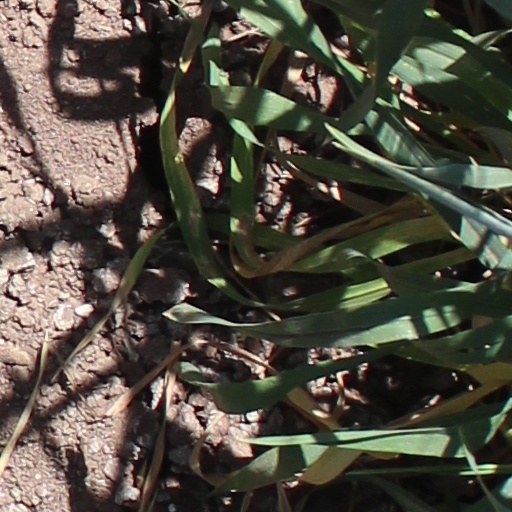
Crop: wheat